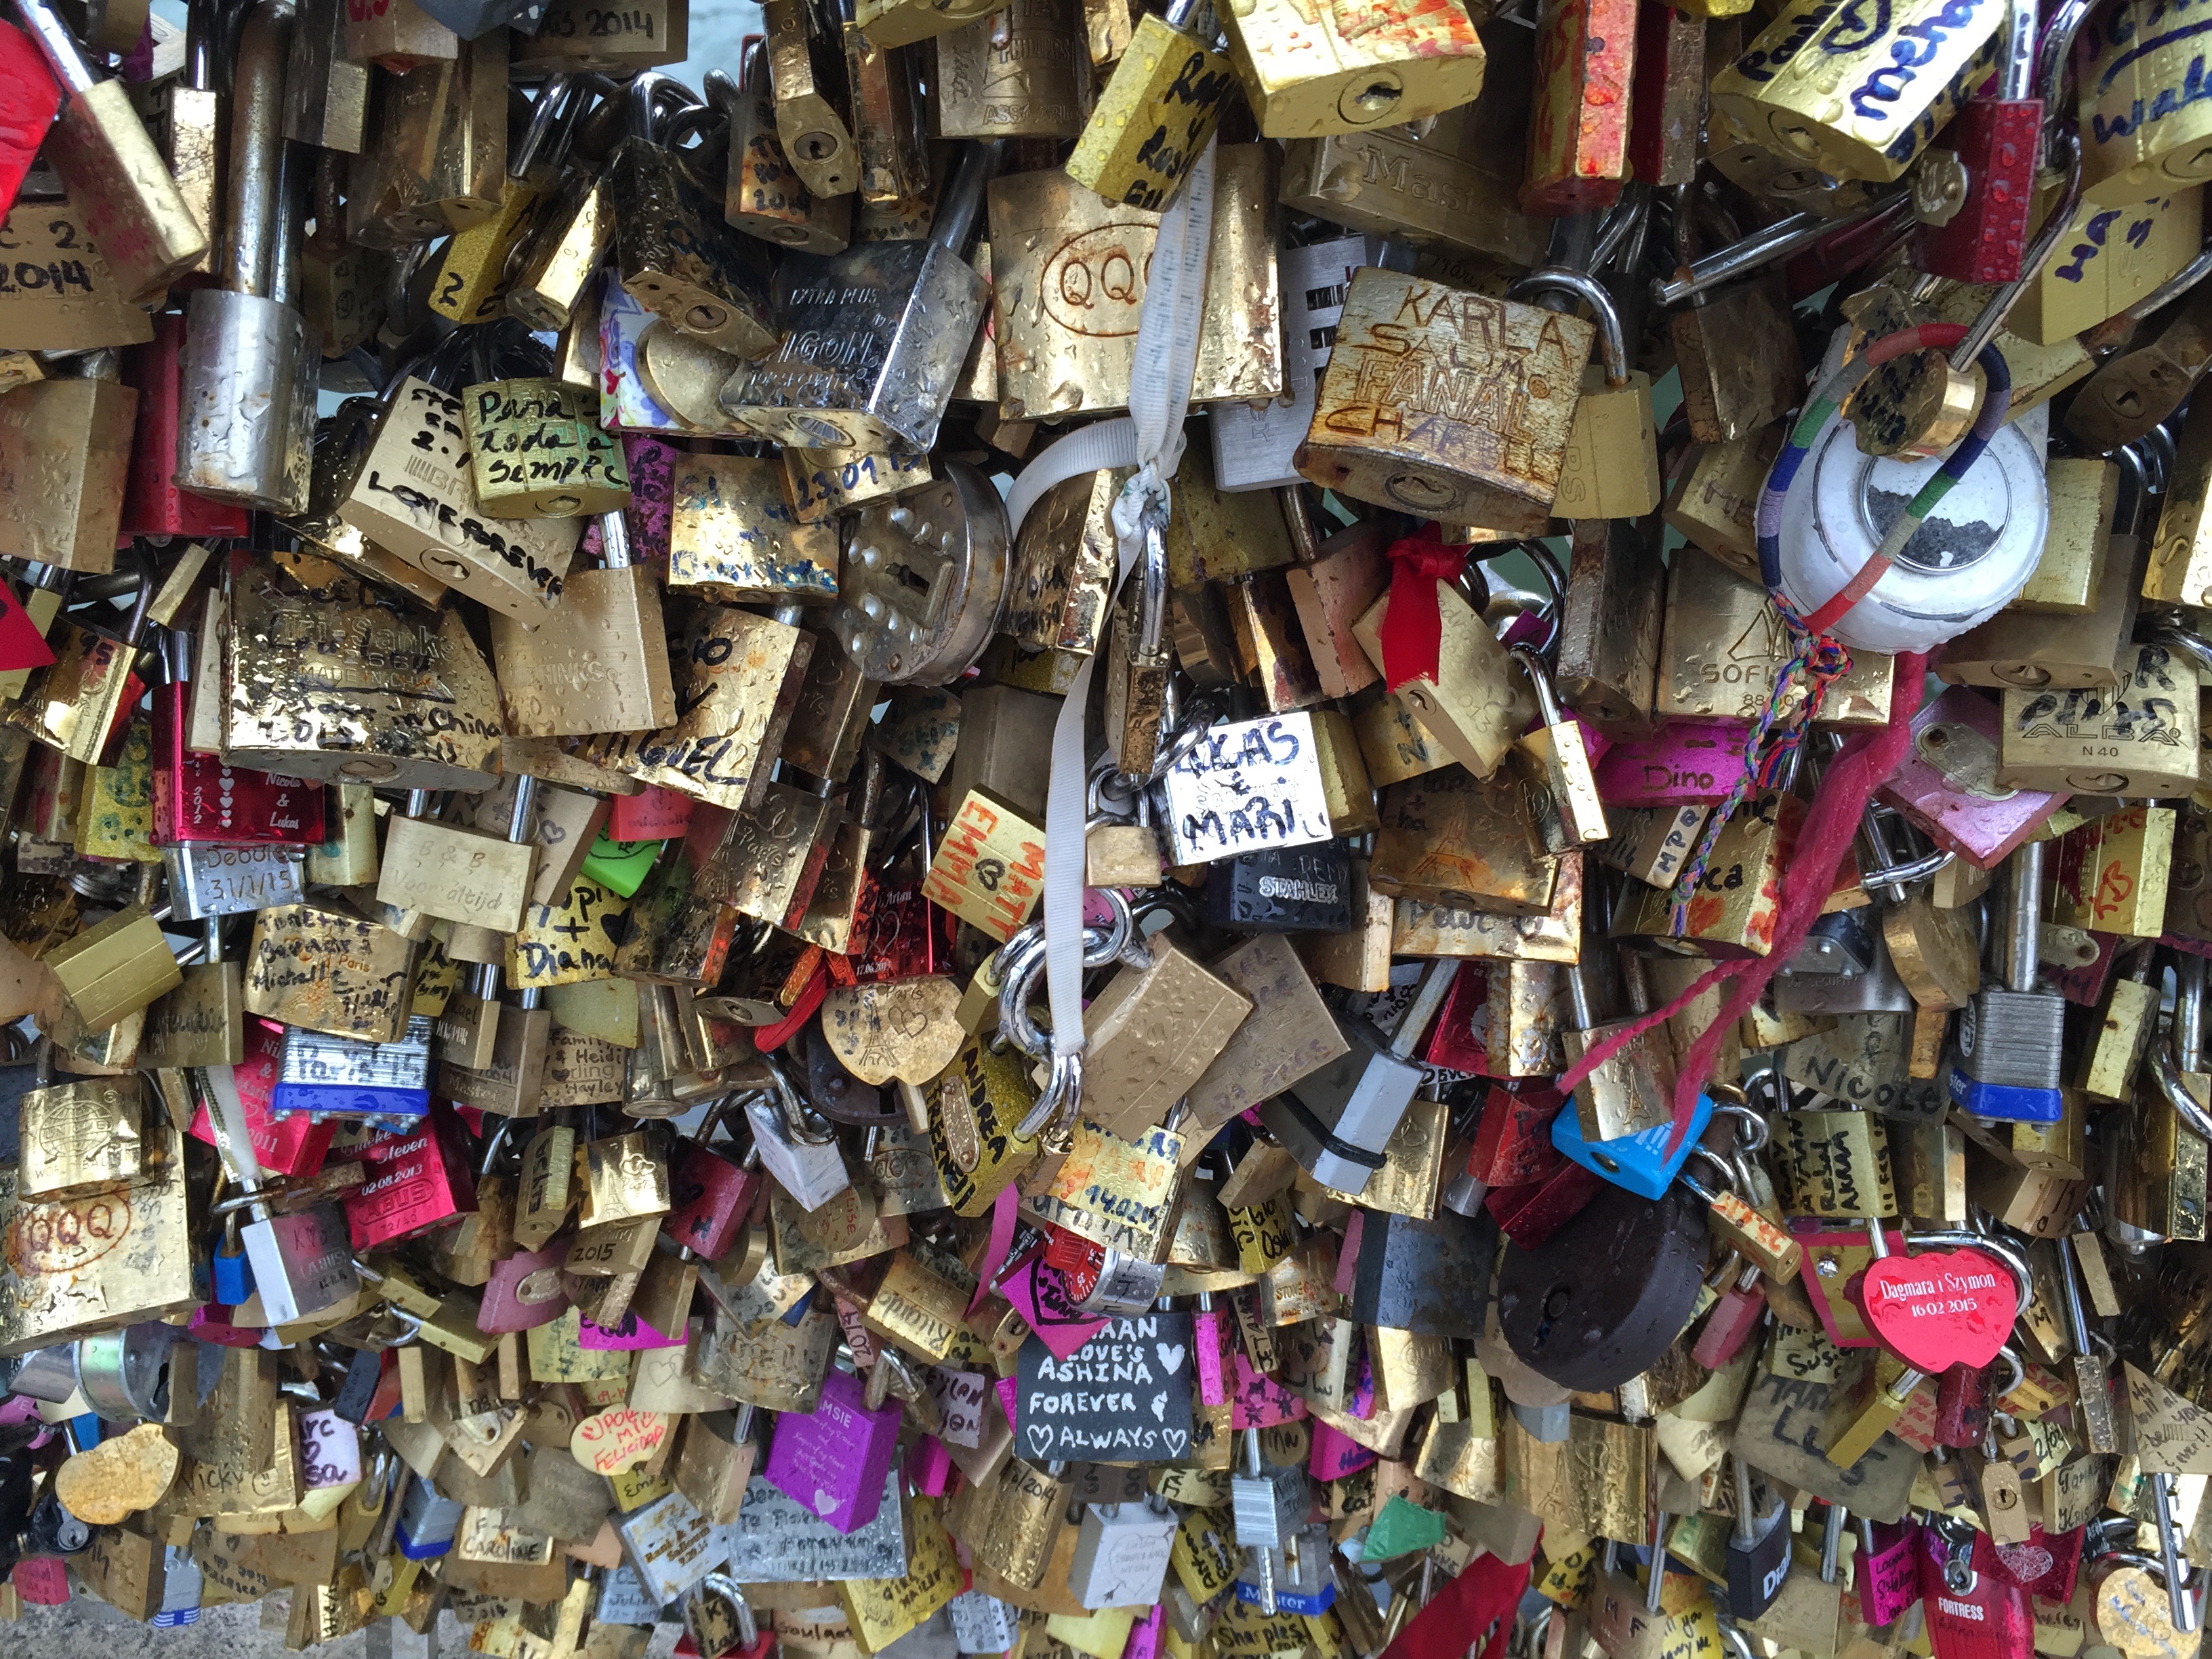
city, bazaar, market, marketplace, public space, waste, flea market, scrap, human settlement